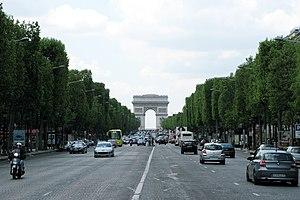
L'avenue des Champs-Élysées, à Paris.
L’avenue des Champs-Élysées est une voie de Paris. Longue de près de deux kilomètres et suivant l'axe historique de la ville, elle est une voie de circulation centrale reliant la place de la Concorde à la place Charles-de-Gaulle dans le 8ᵉ arrondissement. Site touristique majeur, elle a souvent passé pour la plus belle avenue de la capitale, et est connue en France comme la « plus belle avenue du monde ».